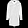
Label: Coat